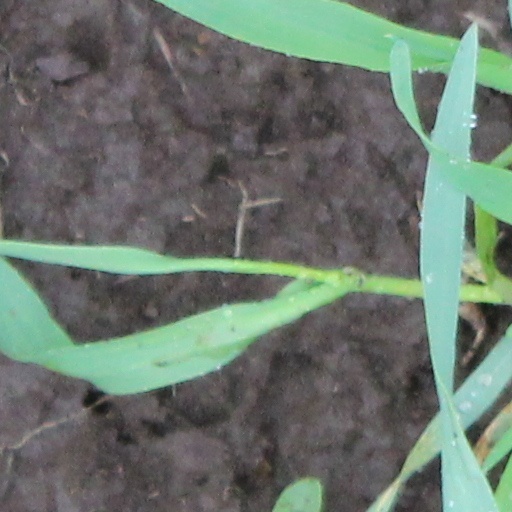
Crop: wheat